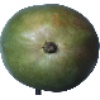
Label: mango